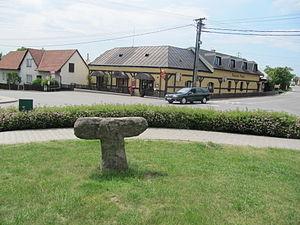
Hvozdná est une commune du district et de la région de Zlín, en République tchèque. Sa population s'élevait à 1 294 habitants en 2018.